Shahriyar Jamshidi

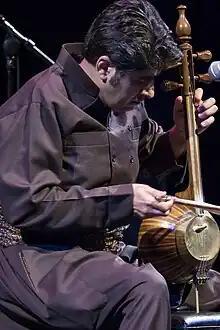
Shahriyar Jamshidi at Ontario Contact 2016

Shahriyar Jamshidi (born 1971) is a Kurdish-Canadian kamānche player and composer. His focus is mainly on Kurdish music.